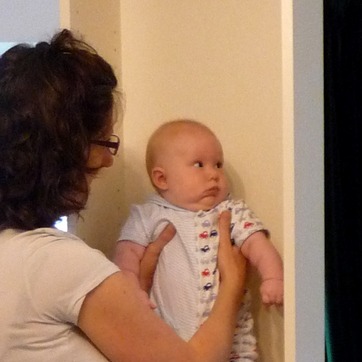
Material: skin